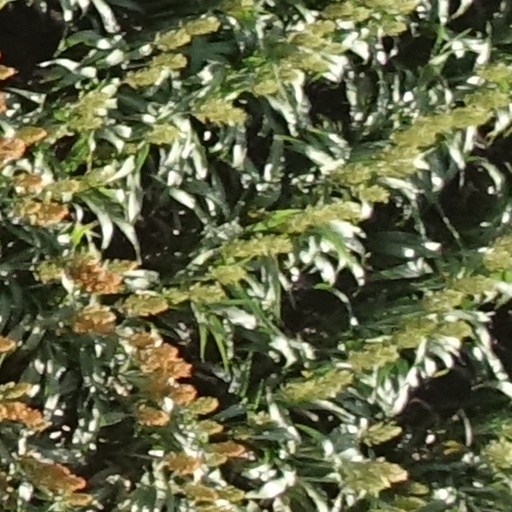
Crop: sorghum